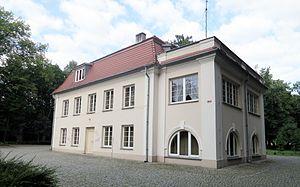
Szczytniki est un village situé dans la gmina de Szczytniki, dans le powiat de Kalisz, situé dans la voïvodie de Grande-Pologne, dans le centre-sud de la Pologne. Il se trouve approximativement 5 kilomètres au sud-est de Wislica, 17 km au sud de Busko-Zdrój et 63 km au sud de la capitale régionale Kielce. Le village possède une population de 350 habitants.